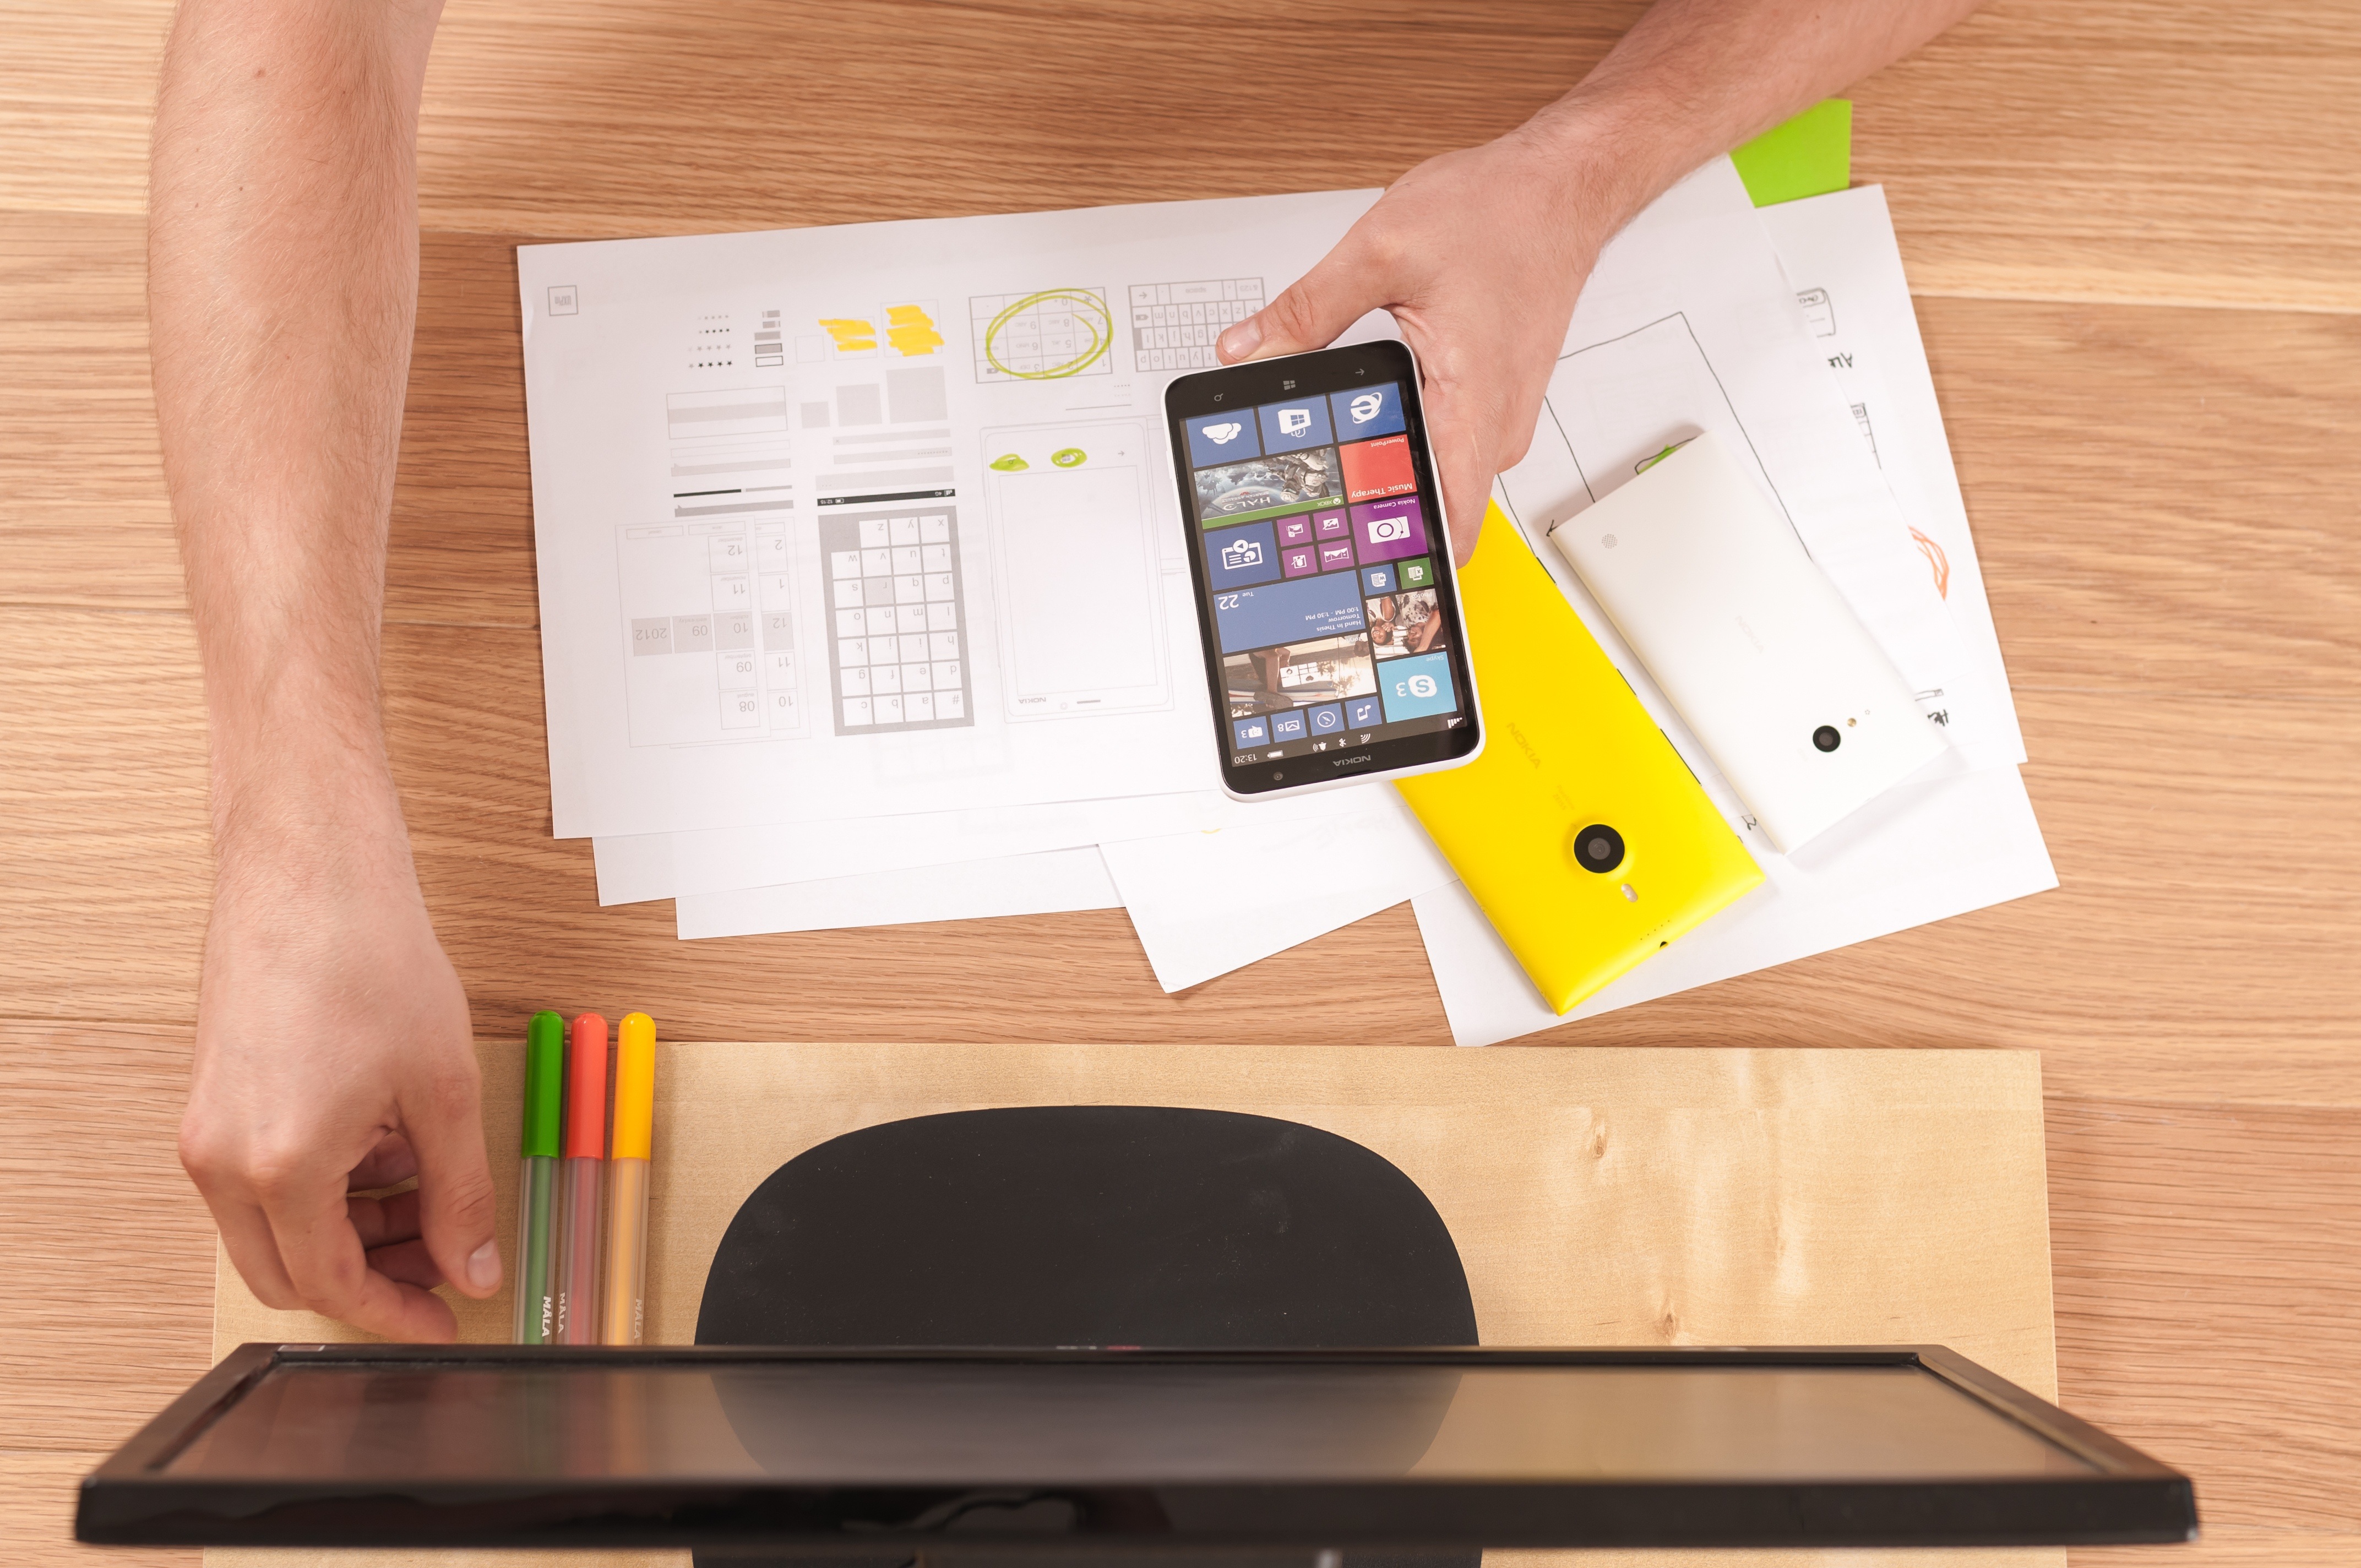
ipad, gadget, technology, electronic device, smartphone, communication device, portable communications device, mobile phone, Tablet computer stand, table